Laelia

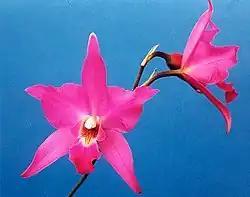
"Laelia gouldiana"

Species in this genus are found in forests from sea level to mountain habitats above 2000 m. Species from above 2000 m of elevation like "L. albida", and "L. autumnalis" are adapted to temperate climates and can be grown outdoors in places like the Mexican Plateau, California and other subtropical areas with cool summers.